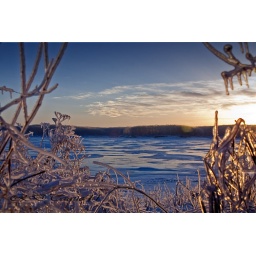
Sunrise over frozen lake through frozen grass